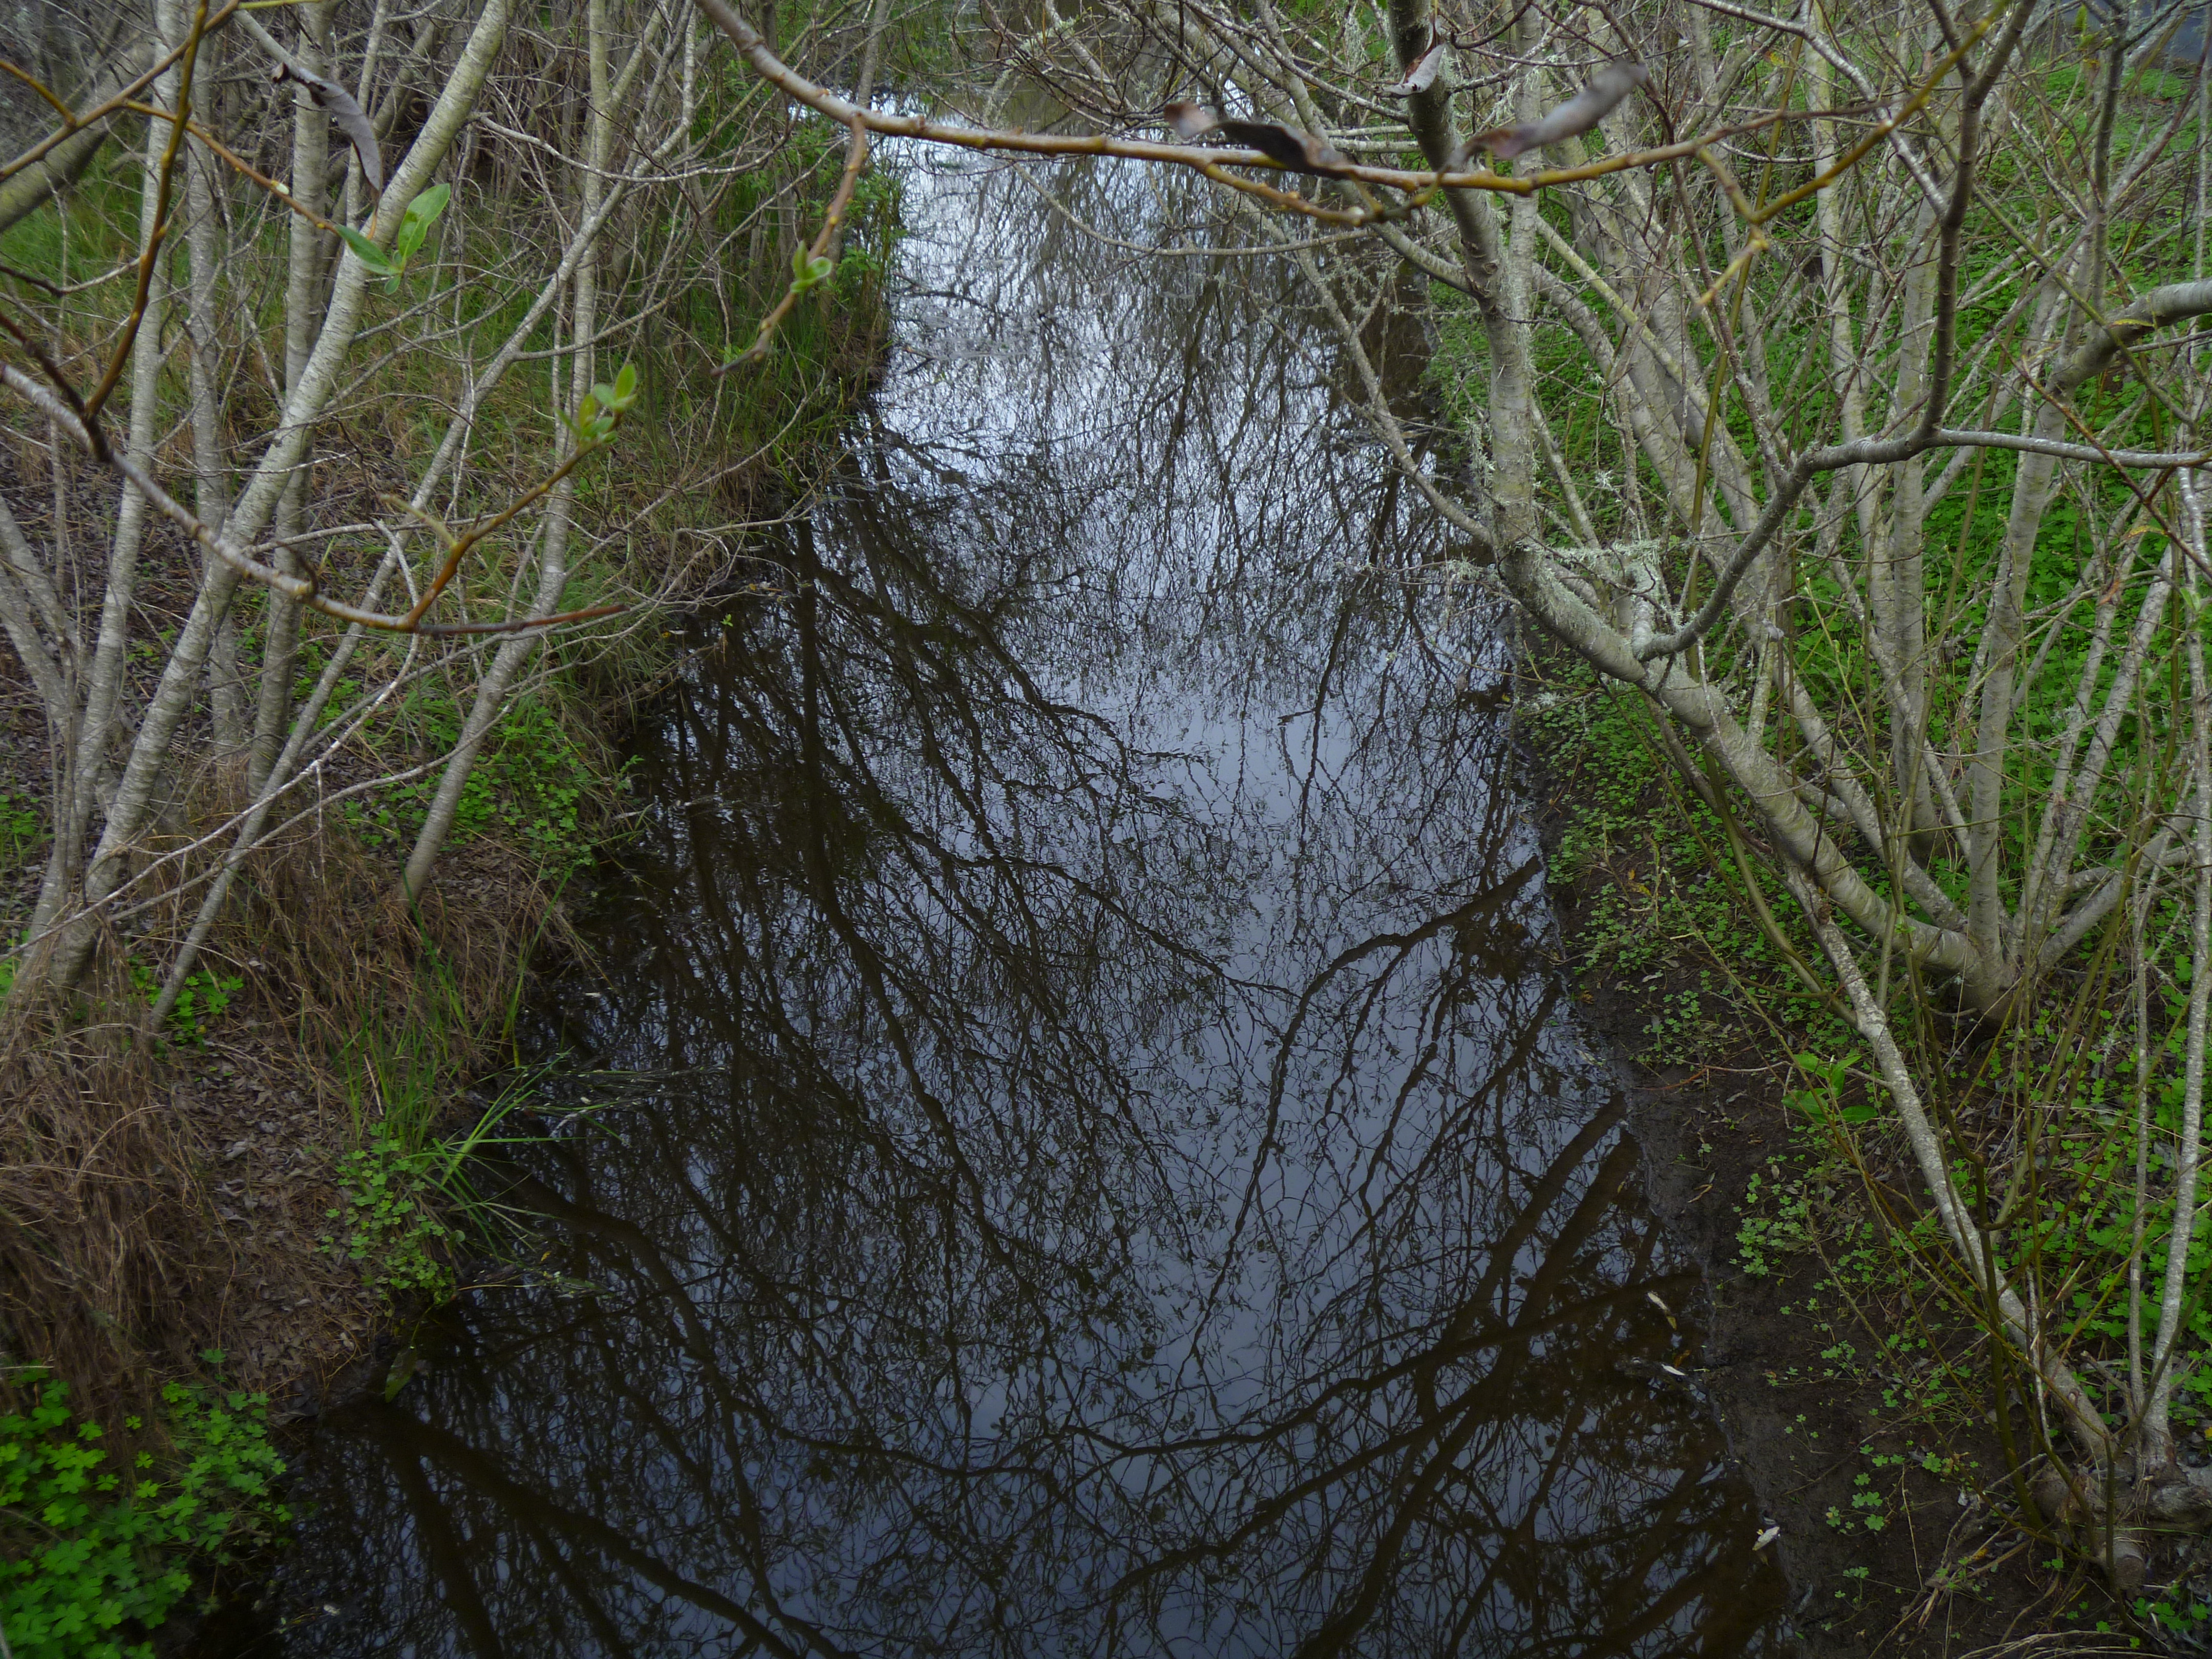
tree, water, nature, forest, swamp, wilderness, branch, plant, trail, trunk, river, wildlife, stream, reflection, jungle, wetland, cloisters, woodland, habitat, morrobay, docentjoyce, creeks, cloisterscreek, natural environment, woody plant